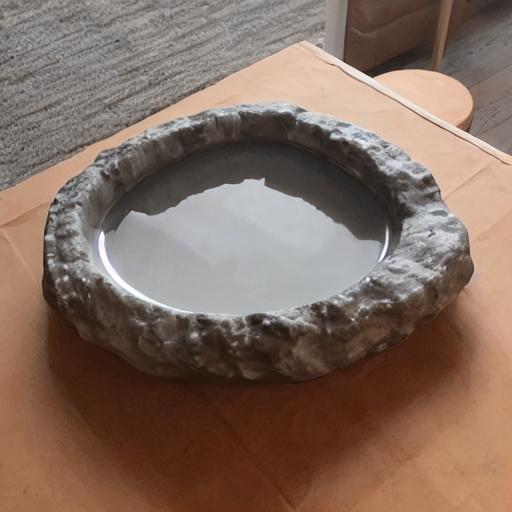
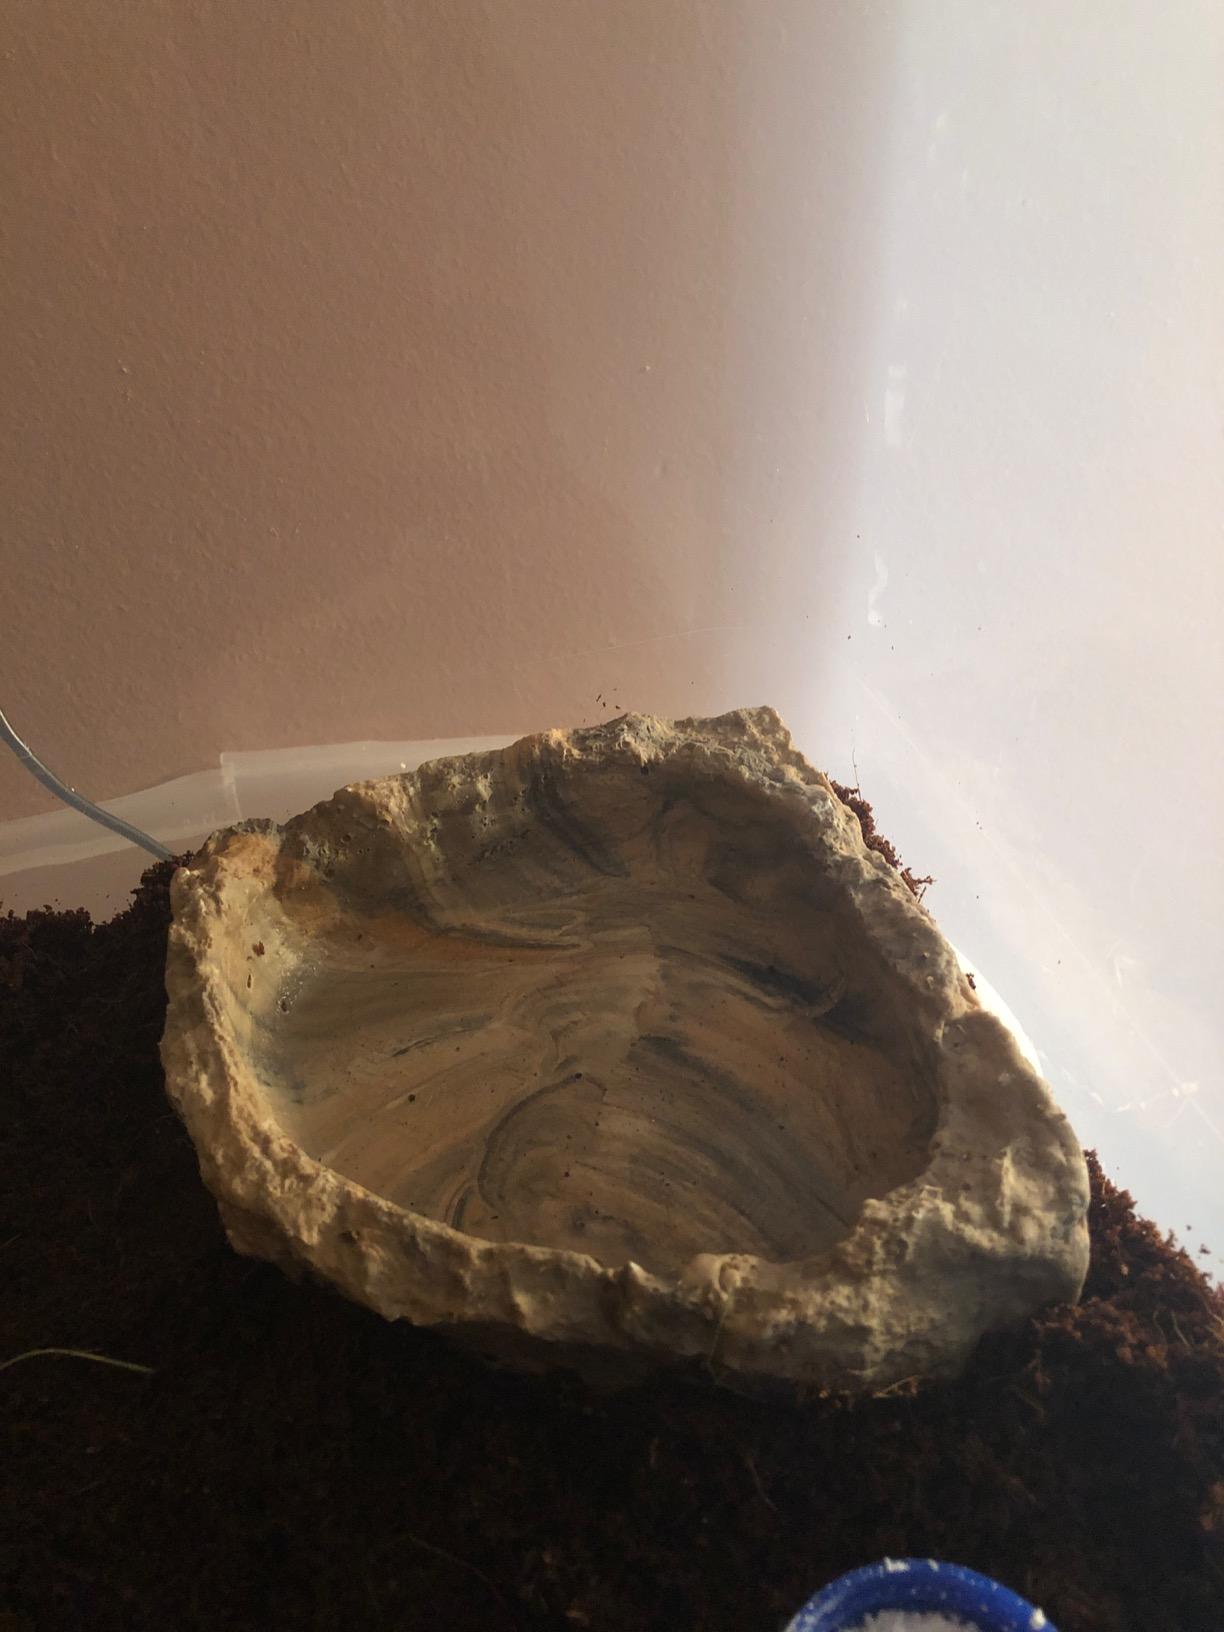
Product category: items_bowl
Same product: no